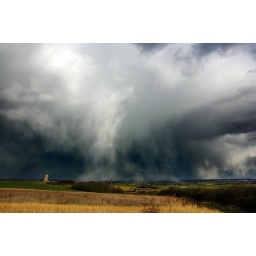
Meppershall water tower in a hail storm!